Arab conquest of Egypt

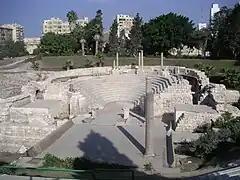
Ancient Roman theaters in Alexandria

When news of the Muslims' victory at Heliopolis reached Fayoum, its governor, Domentianus, and his troops fled without informing the people of Fayoum and Abuit that they were abandoning their cities to the enemy. When news reached 'Amr, he sent troops across the Nile to invade Fayoum and Abuit, capturing the entire province of Fayoum with practically no resistance. Fayoum's population was enslaved, and the city was looted (the traditional fate of cities that had resisted).